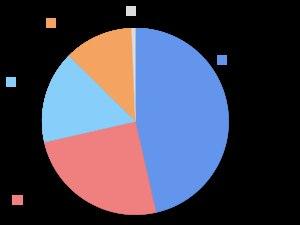
La crise politique canadienne de 2008, qui a duré environ une semaine, soit du 27 novembre au 4 décembre 2008, concernait le possible renversement du gouvernement fédéral conservateur du Canada par une alliance des partis d’opposition, six semaines après les dernières élections. Elle a soulevé la question de la légitimité et de la constitutionnalité d’une éventuelle décision de la gouverneure générale qui irait à l’encontre de l’avis du premier ministre. La crise s’est finalement réglée par la prorogation du parlement, demandée par le premier ministre et accordée par la gouverneure générale.